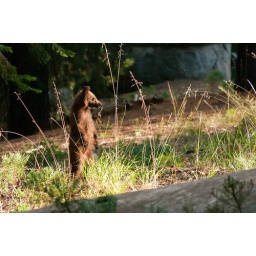
A bear cub keeps an eye on his mom in Sequoia National park.